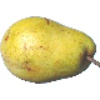
Label: pear_monster